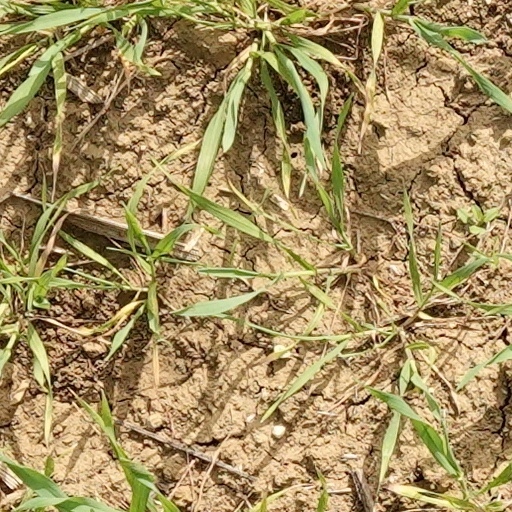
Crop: wheat